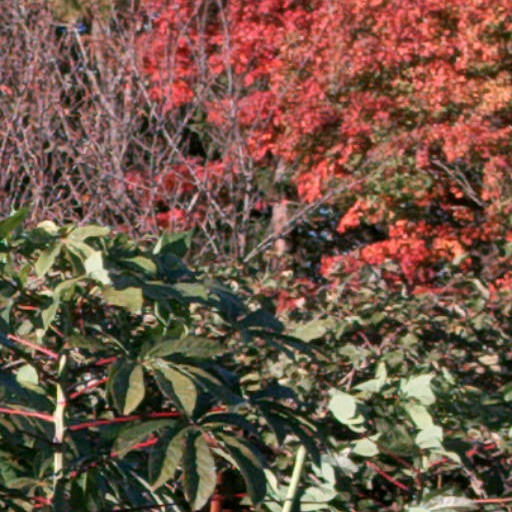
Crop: cassava